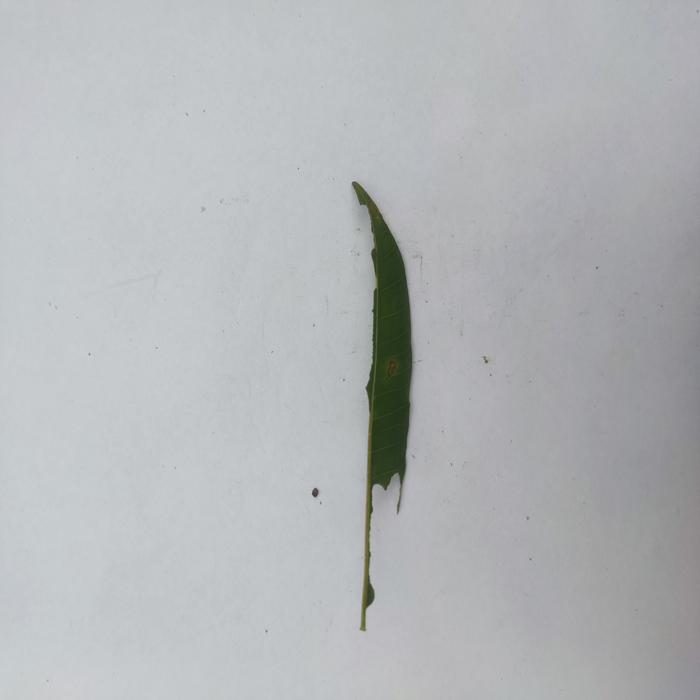
Crop: Hog Plum
Leaf condition: Caterpillars_Infestation